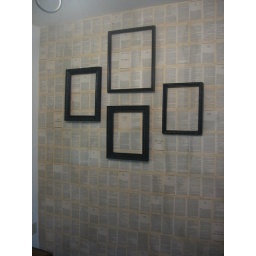
Shadow play on the wall, with black frames mounted against the Barker papers. About 3/4 of the book was used.